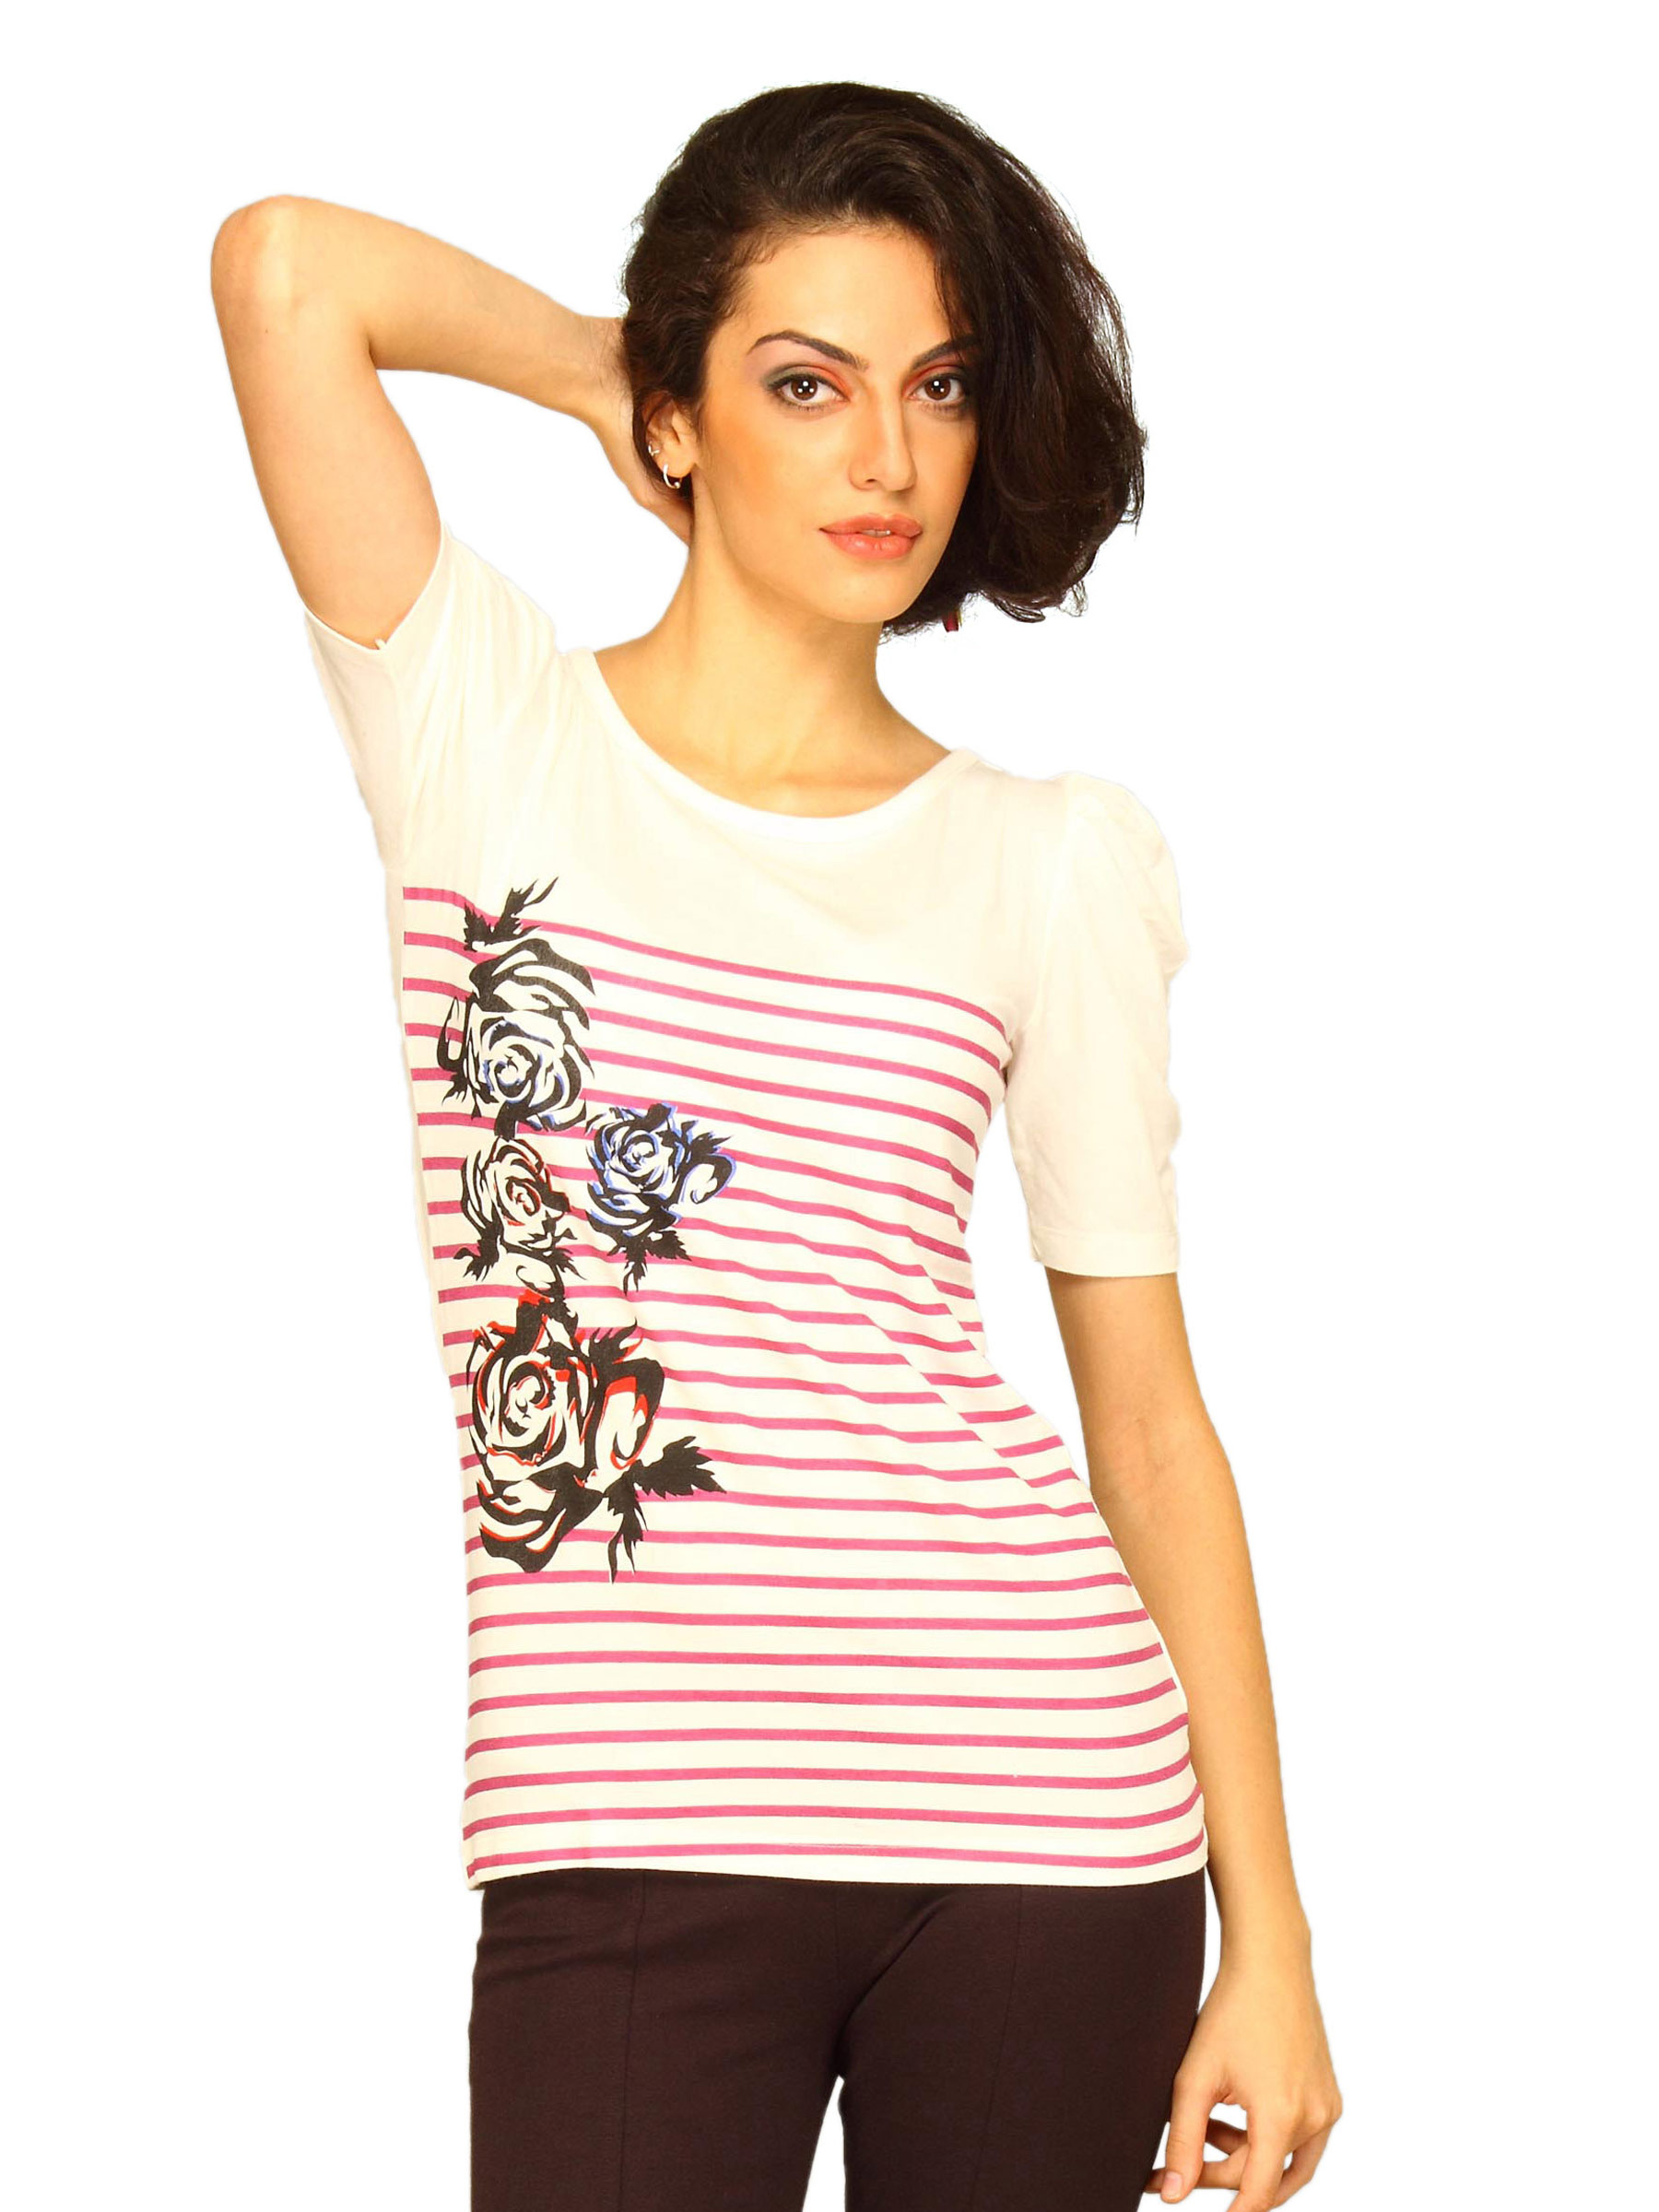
Jealous 21 Women White Flower Top Purple Stripes Top
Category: Apparel / Topwear / Tops
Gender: Women
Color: White
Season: Summer 2011
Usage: Casual